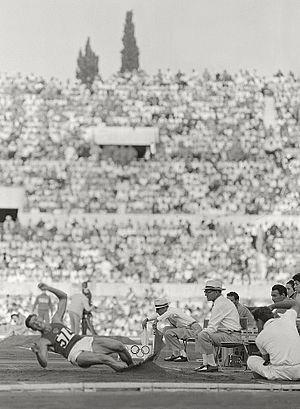
Vitold Kreyer est un athlète soviétique. Il s'entraîne durant sa carrière au Dynamo Moscou.